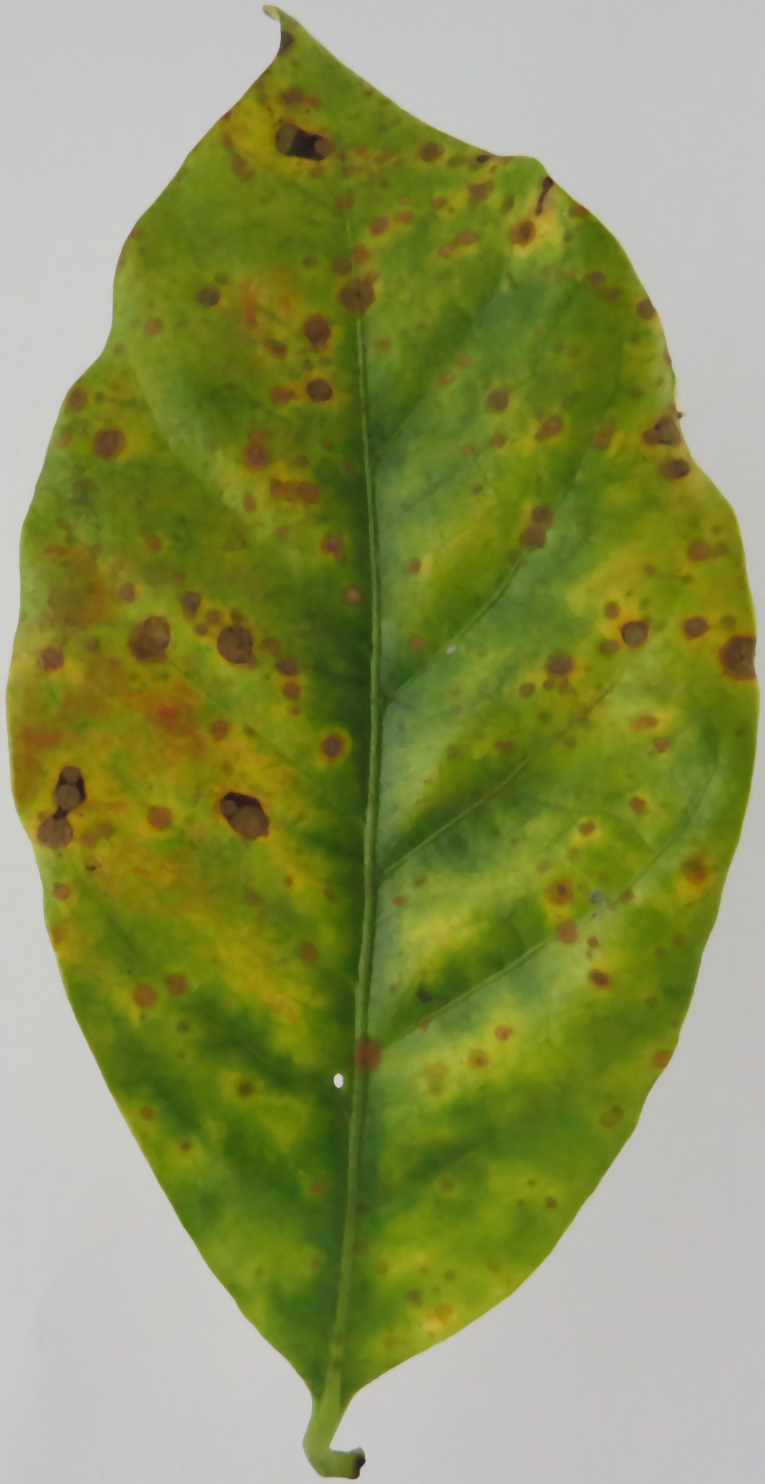
Label: phosphorus-P